Bawean

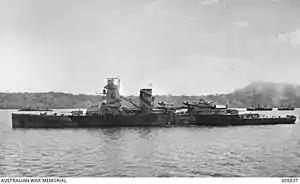
The flagship of the Dutch navy, light cruiser , a few days before its sinking (February 1942).

During World War II, large-scale battles between the Japanese and Allied navies occurred in the vicinity of Bawean island, especially during the Dutch East Indies campaign of 1941–1942. On 25 February 1942, the island was captured by the Japanese troops. On 28 February, in the first Battle of the Java Sea, the Japanese sunk several Allied ships, killing the commander of the East Indies Fleet, Rear Admiral Karel Doorman, on the light cruiser . The Second Battle of the Java Sea, also known as the Battle off Bawean, was fought on 1 March 1942. It resulted in sinking of all the participating Allied ships, including the heavy cruiser and effective termination of the Anglo-Dutch resistance in the region. In August 1945, the Japanese garrison on the island surrendered to the Anglo-Dutch forces.